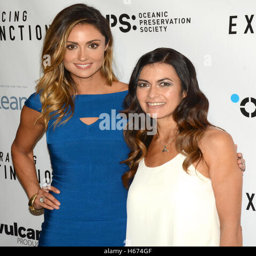
actor and racecar driver arrives at the premiere